Audio feedback

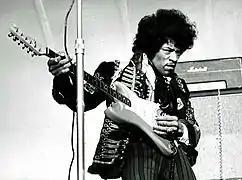
Electric guitarist Jimi Hendrix, pictured here in a 1967 concert, was an innovator in the use of guitar feedback effects.

To intentionally create feedback, an electric guitar player needs a guitar amplifier with very high gain (amplification) or the guitar brought near the speaker. The guitarist then allows the strings to vibrate freely and brings the guitar close to the loudspeaker of the guitar amp. The use of distortion effects units adds additional gain and facilitates the creation of intentional feedback.